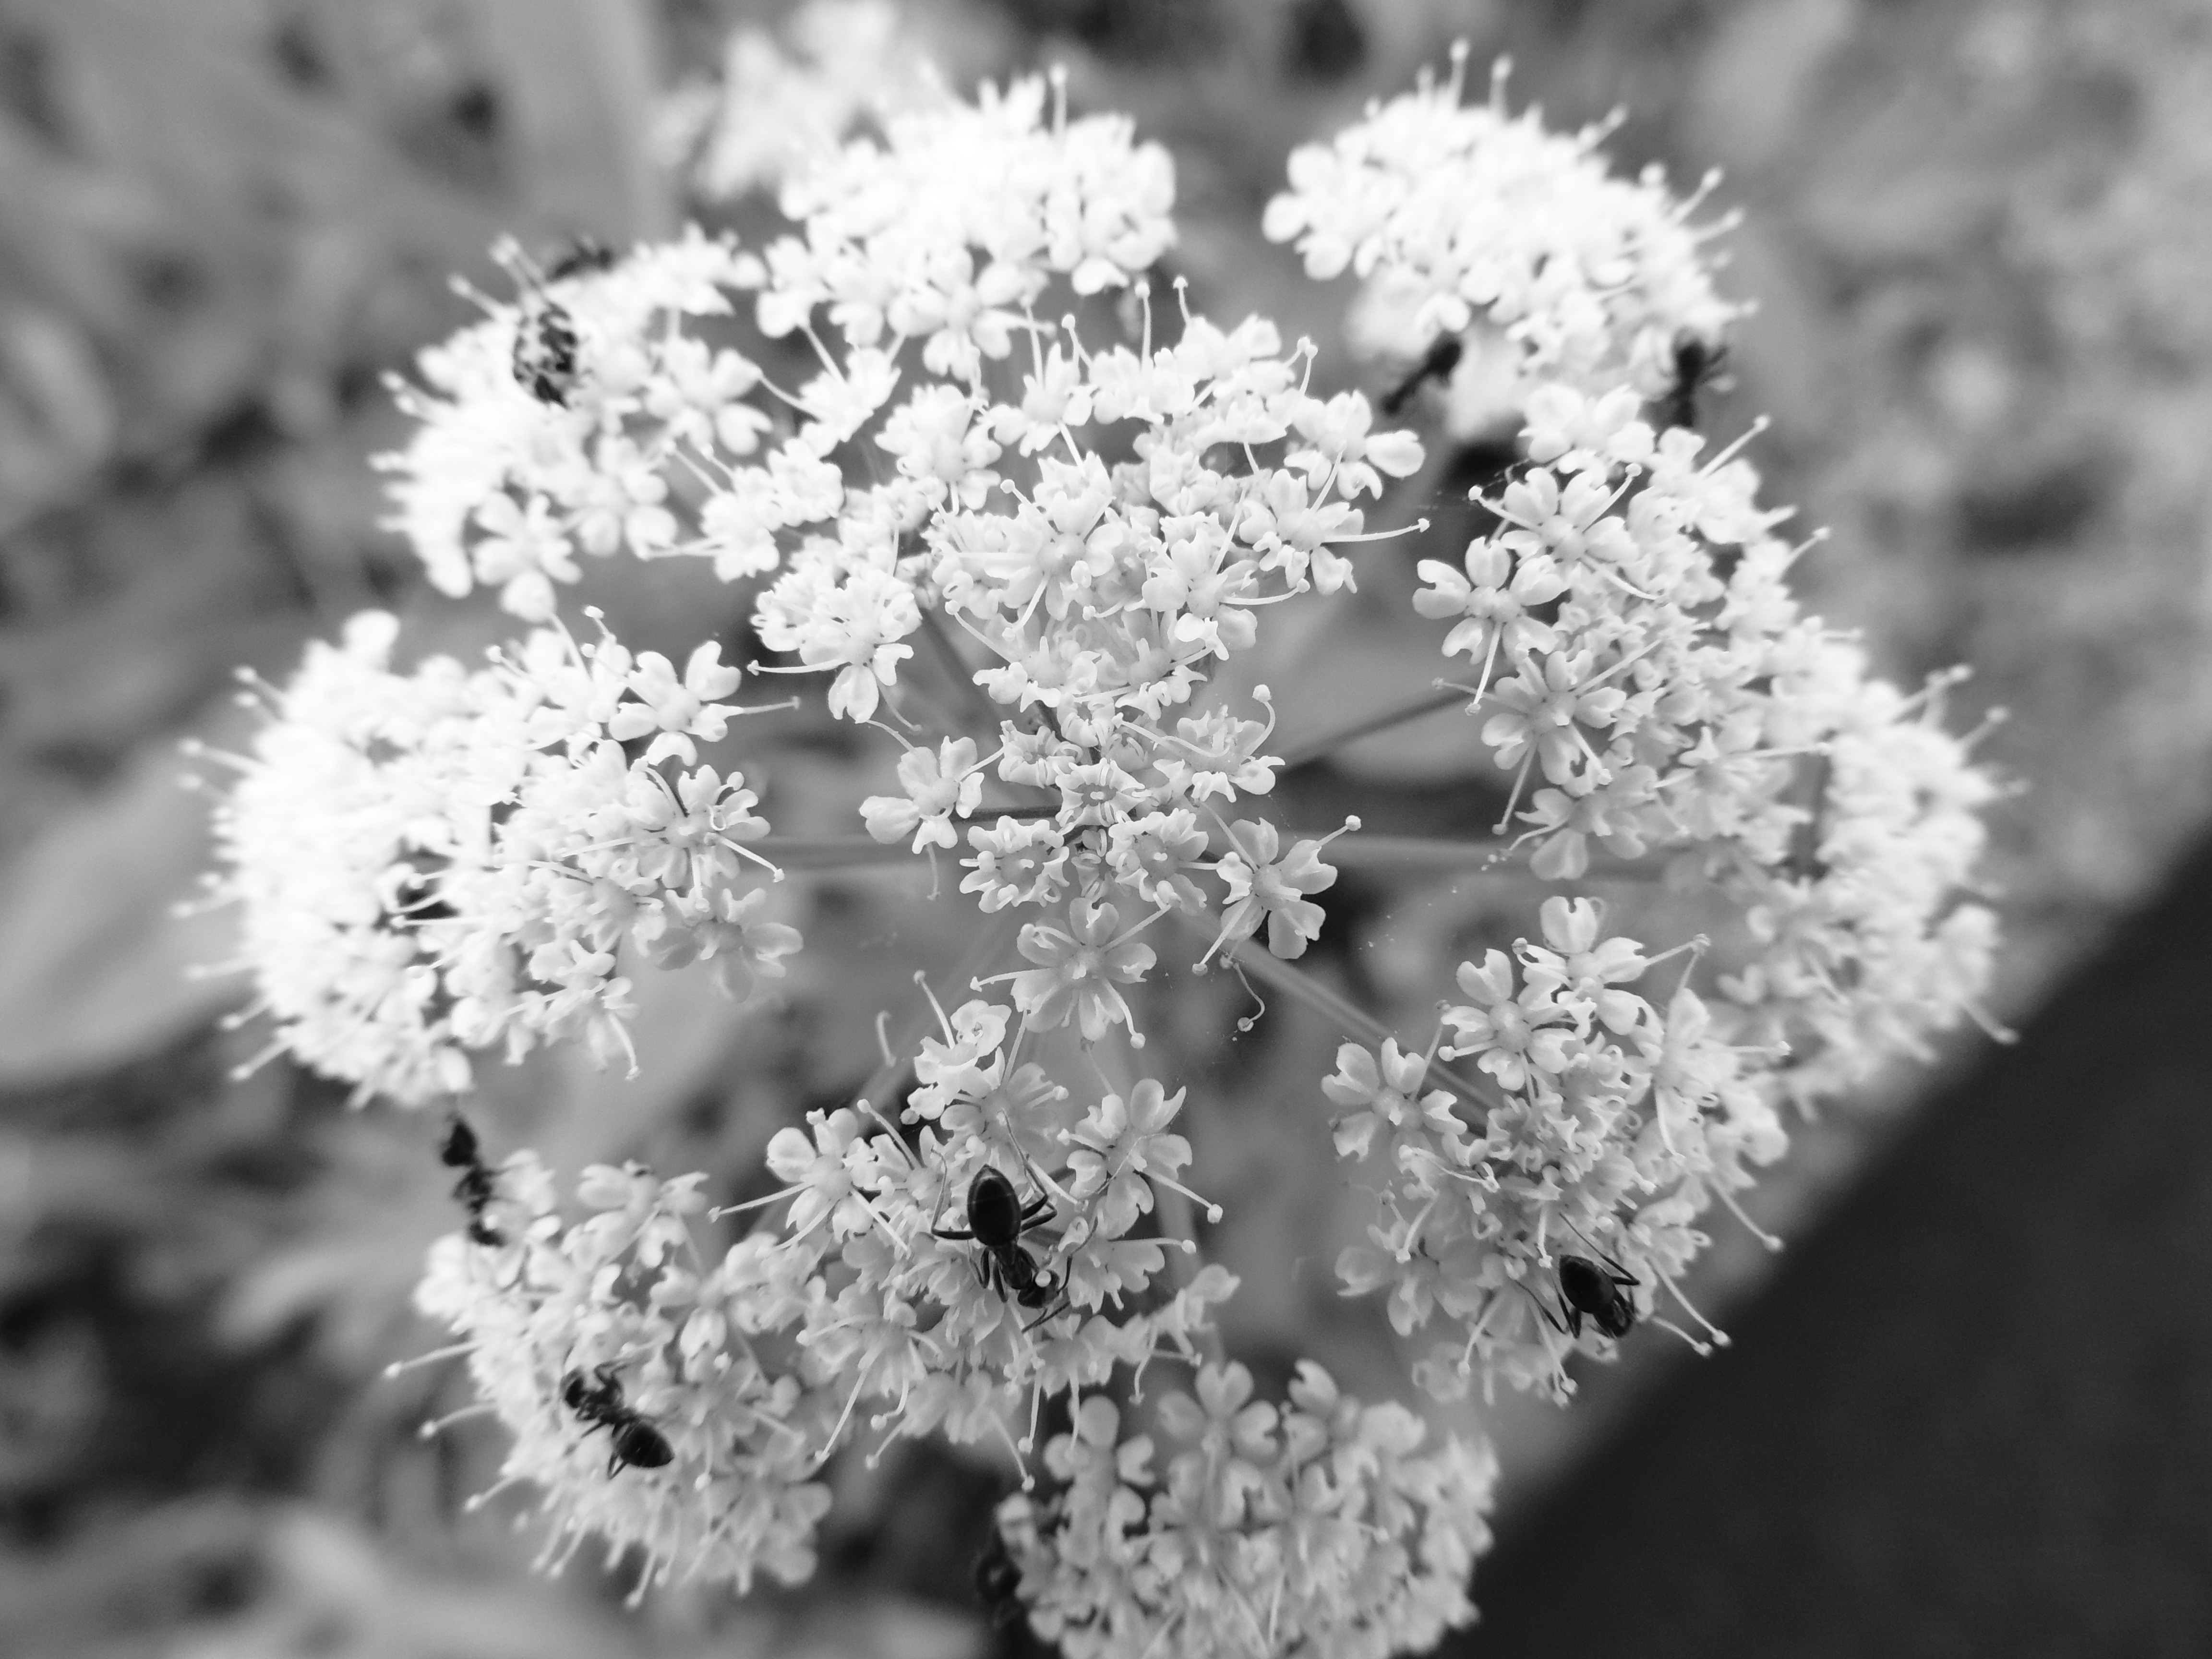
branch, blossom, black and white, plant, white, photography, flower, petal, frost, summer, insect, botany, monochrome, flora, close up, detail, ants, macro photography, b w photography, monochrome photography